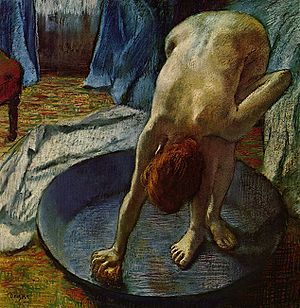
Figurmaleri
Kvinde i bad, af Edgar Degas, ca. 1885.
Figurmaleri er den form for billedkunst, hvor kunstneren benytter en levende model som genstand for en to-dimensionel kunstværk, som skabes ved hjælp af maling og lærred. Den levende model kan enten være nøgen, delvist eller fuldt påklædt, og maleriet er en repræsentation af hele modellens krop. Det er en analogi i de fleste henseender til figurtegning, der sædvanligvis udføres i farvekridt, blæk, blyant, akvarel eller mixed media på papir.